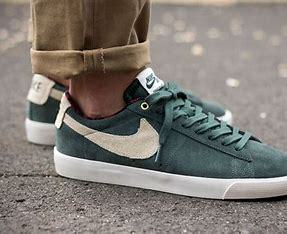
Brand: Nike
Model: Blazer SB